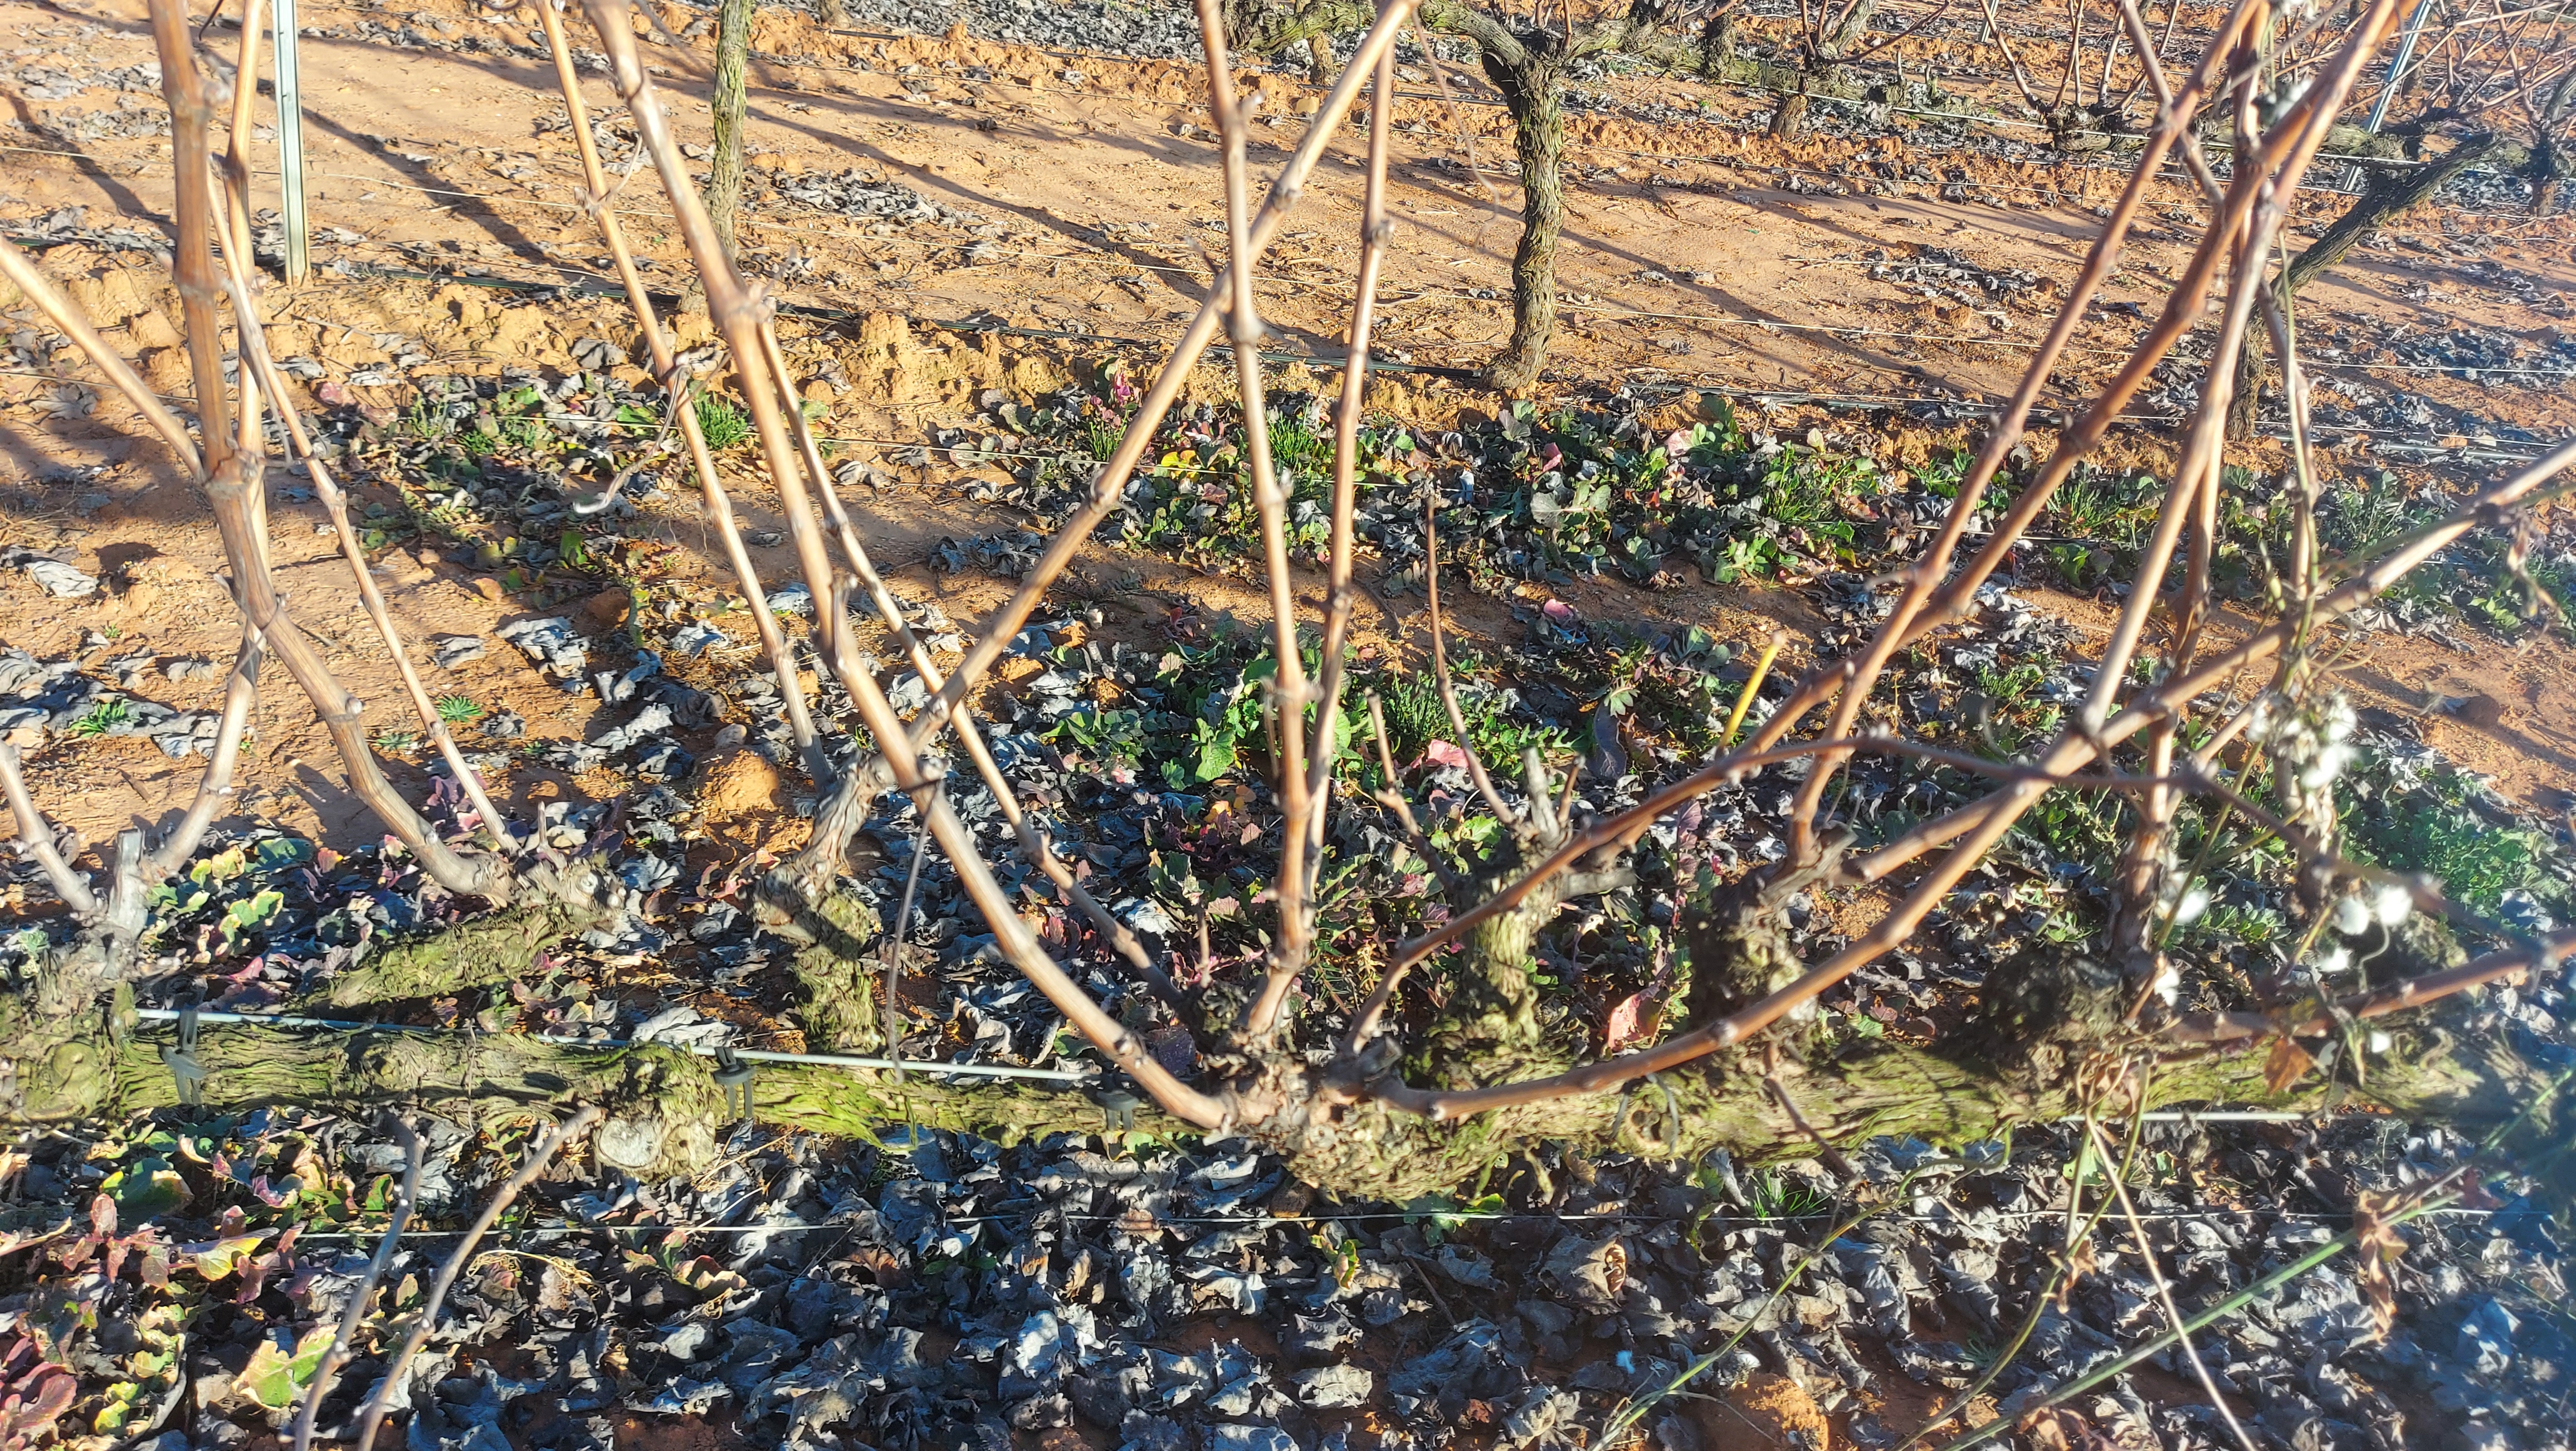
Unpruned shoots: 16
Pruned shoots: 0
Trunks: 1